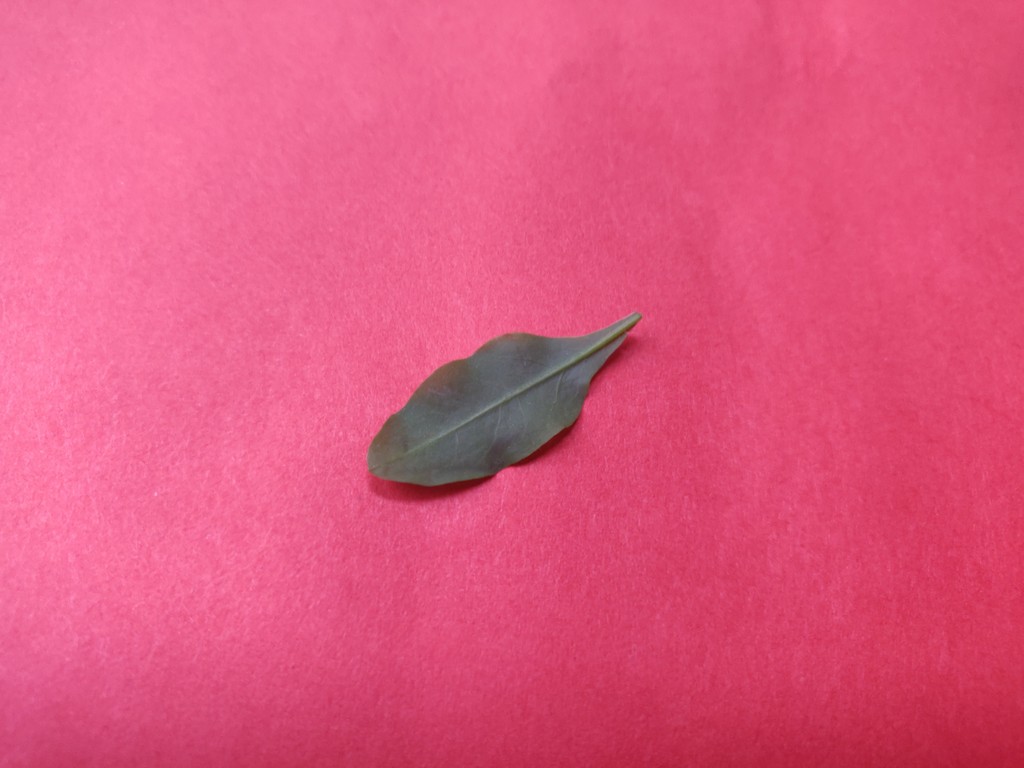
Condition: Healthy
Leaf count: single
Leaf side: back